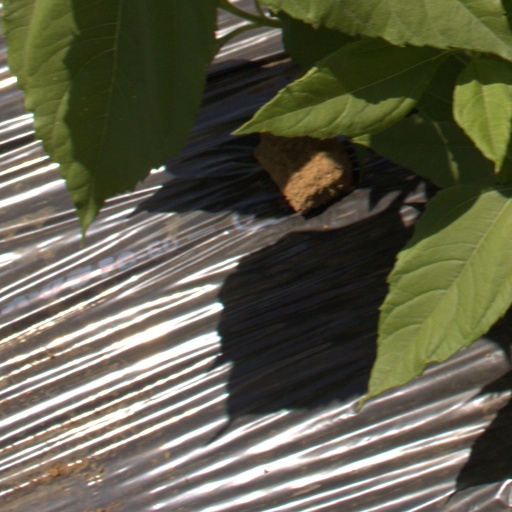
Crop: Jerusalem artichoke